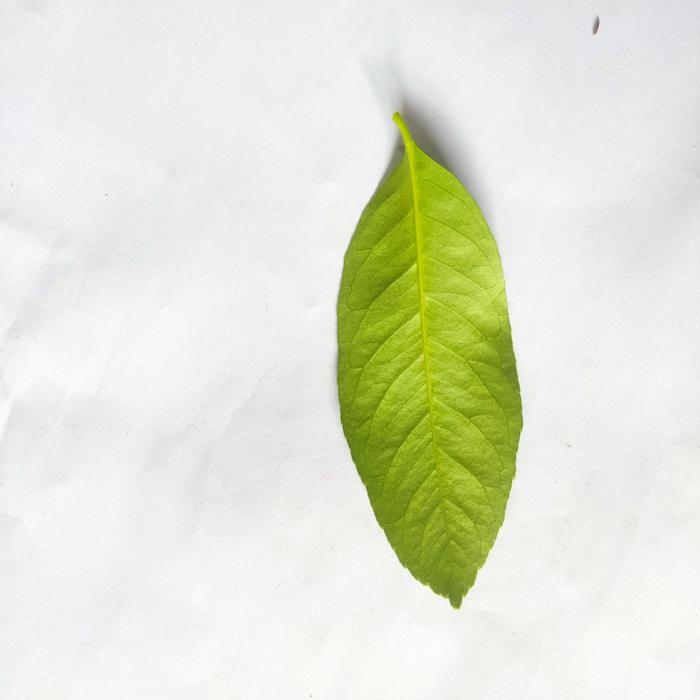
Crop: Lemon
Leaf condition: Healthy_Leaf